Matt DeVries

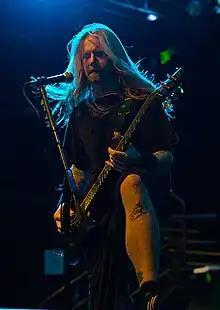
DeVries performing with Fear Factory in 2013

Matthew DeVries (born January 28, 1977) is an American musician. He is the rhythm guitarist in the metal band Chimaira and the former bassist in Fear Factory. During his time with Chimaira, he, along with lead guitarist Rob Arnold and singer Mark Hunter, wrote many of the band's songs. In 2005, DeVries appeared on the "" album, playing on two of the tracks, "Annihilation by the Hands of God" and "Constitution Down".